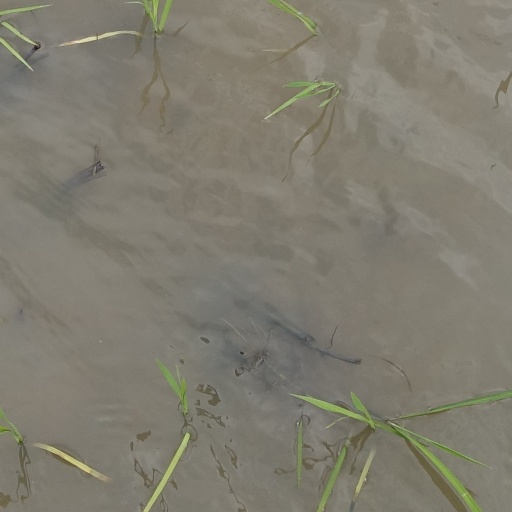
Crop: rice